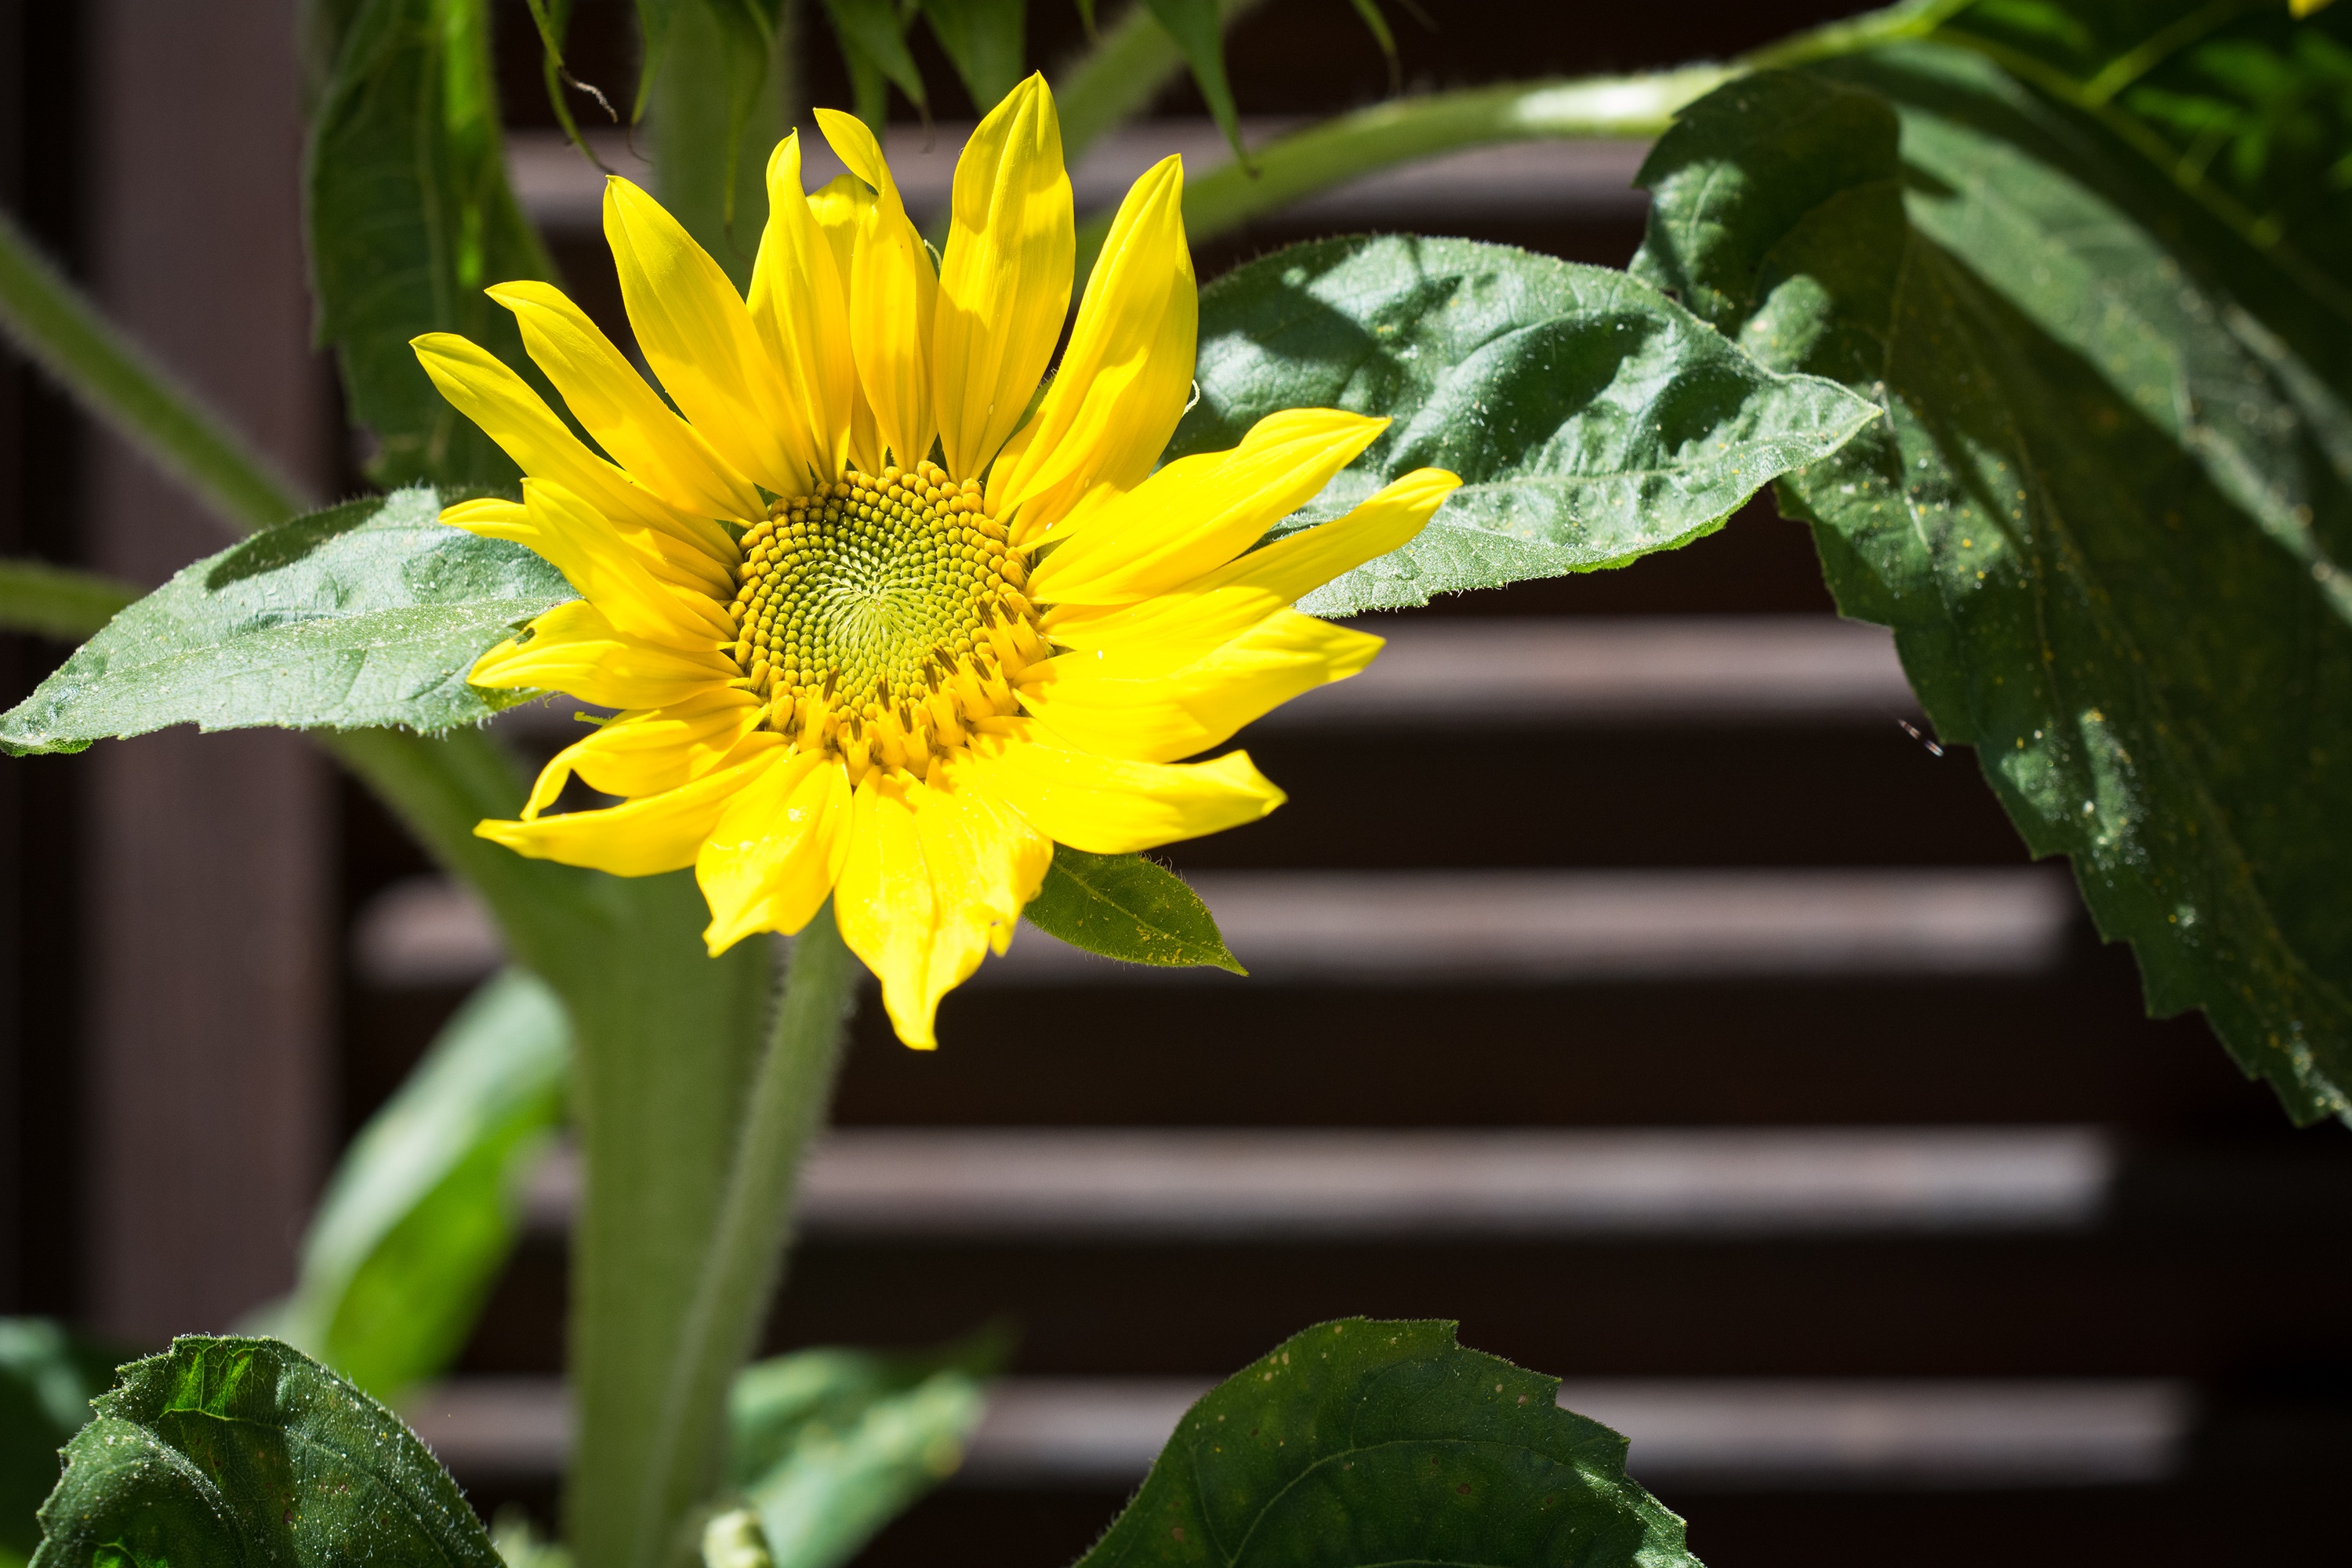
nature, blossom, plant, leaf, flower, bloom, summer, green, produce, botany, yellow, garden, close, flora, yellow flower, wildflower, close up, petals, sun flower, flower garden, macro photography, in the garden, flowering plant, daisy family, annual plant, plant stem, land plant